American popular music

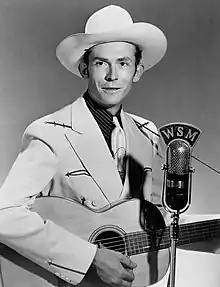
Hank Williams, often regarded as one of the greatest country music artists of all time, had a profound influence on the genre during the 1950s.

The era of the modern teen pop star, however, began in the 1960s. American pop musical examples from the 1960s include The Monkees. Bubblegum pop groups like The Monkees were chosen entirely for their appearance and ability to sell records, with less regard to musical ability. The same period, however, also saw the rise of new forms of pop music that achieved a more permanent presence in the field of American popular music, including rock, soul and pop-folk. By the end of the 1960s, two developments had completely changed popular music: the birth of a counterculture, which explicitly opposed mainstream music, often in tandem with political and social activism, and the shift from professional composers to performers who were both singers and songwriters.